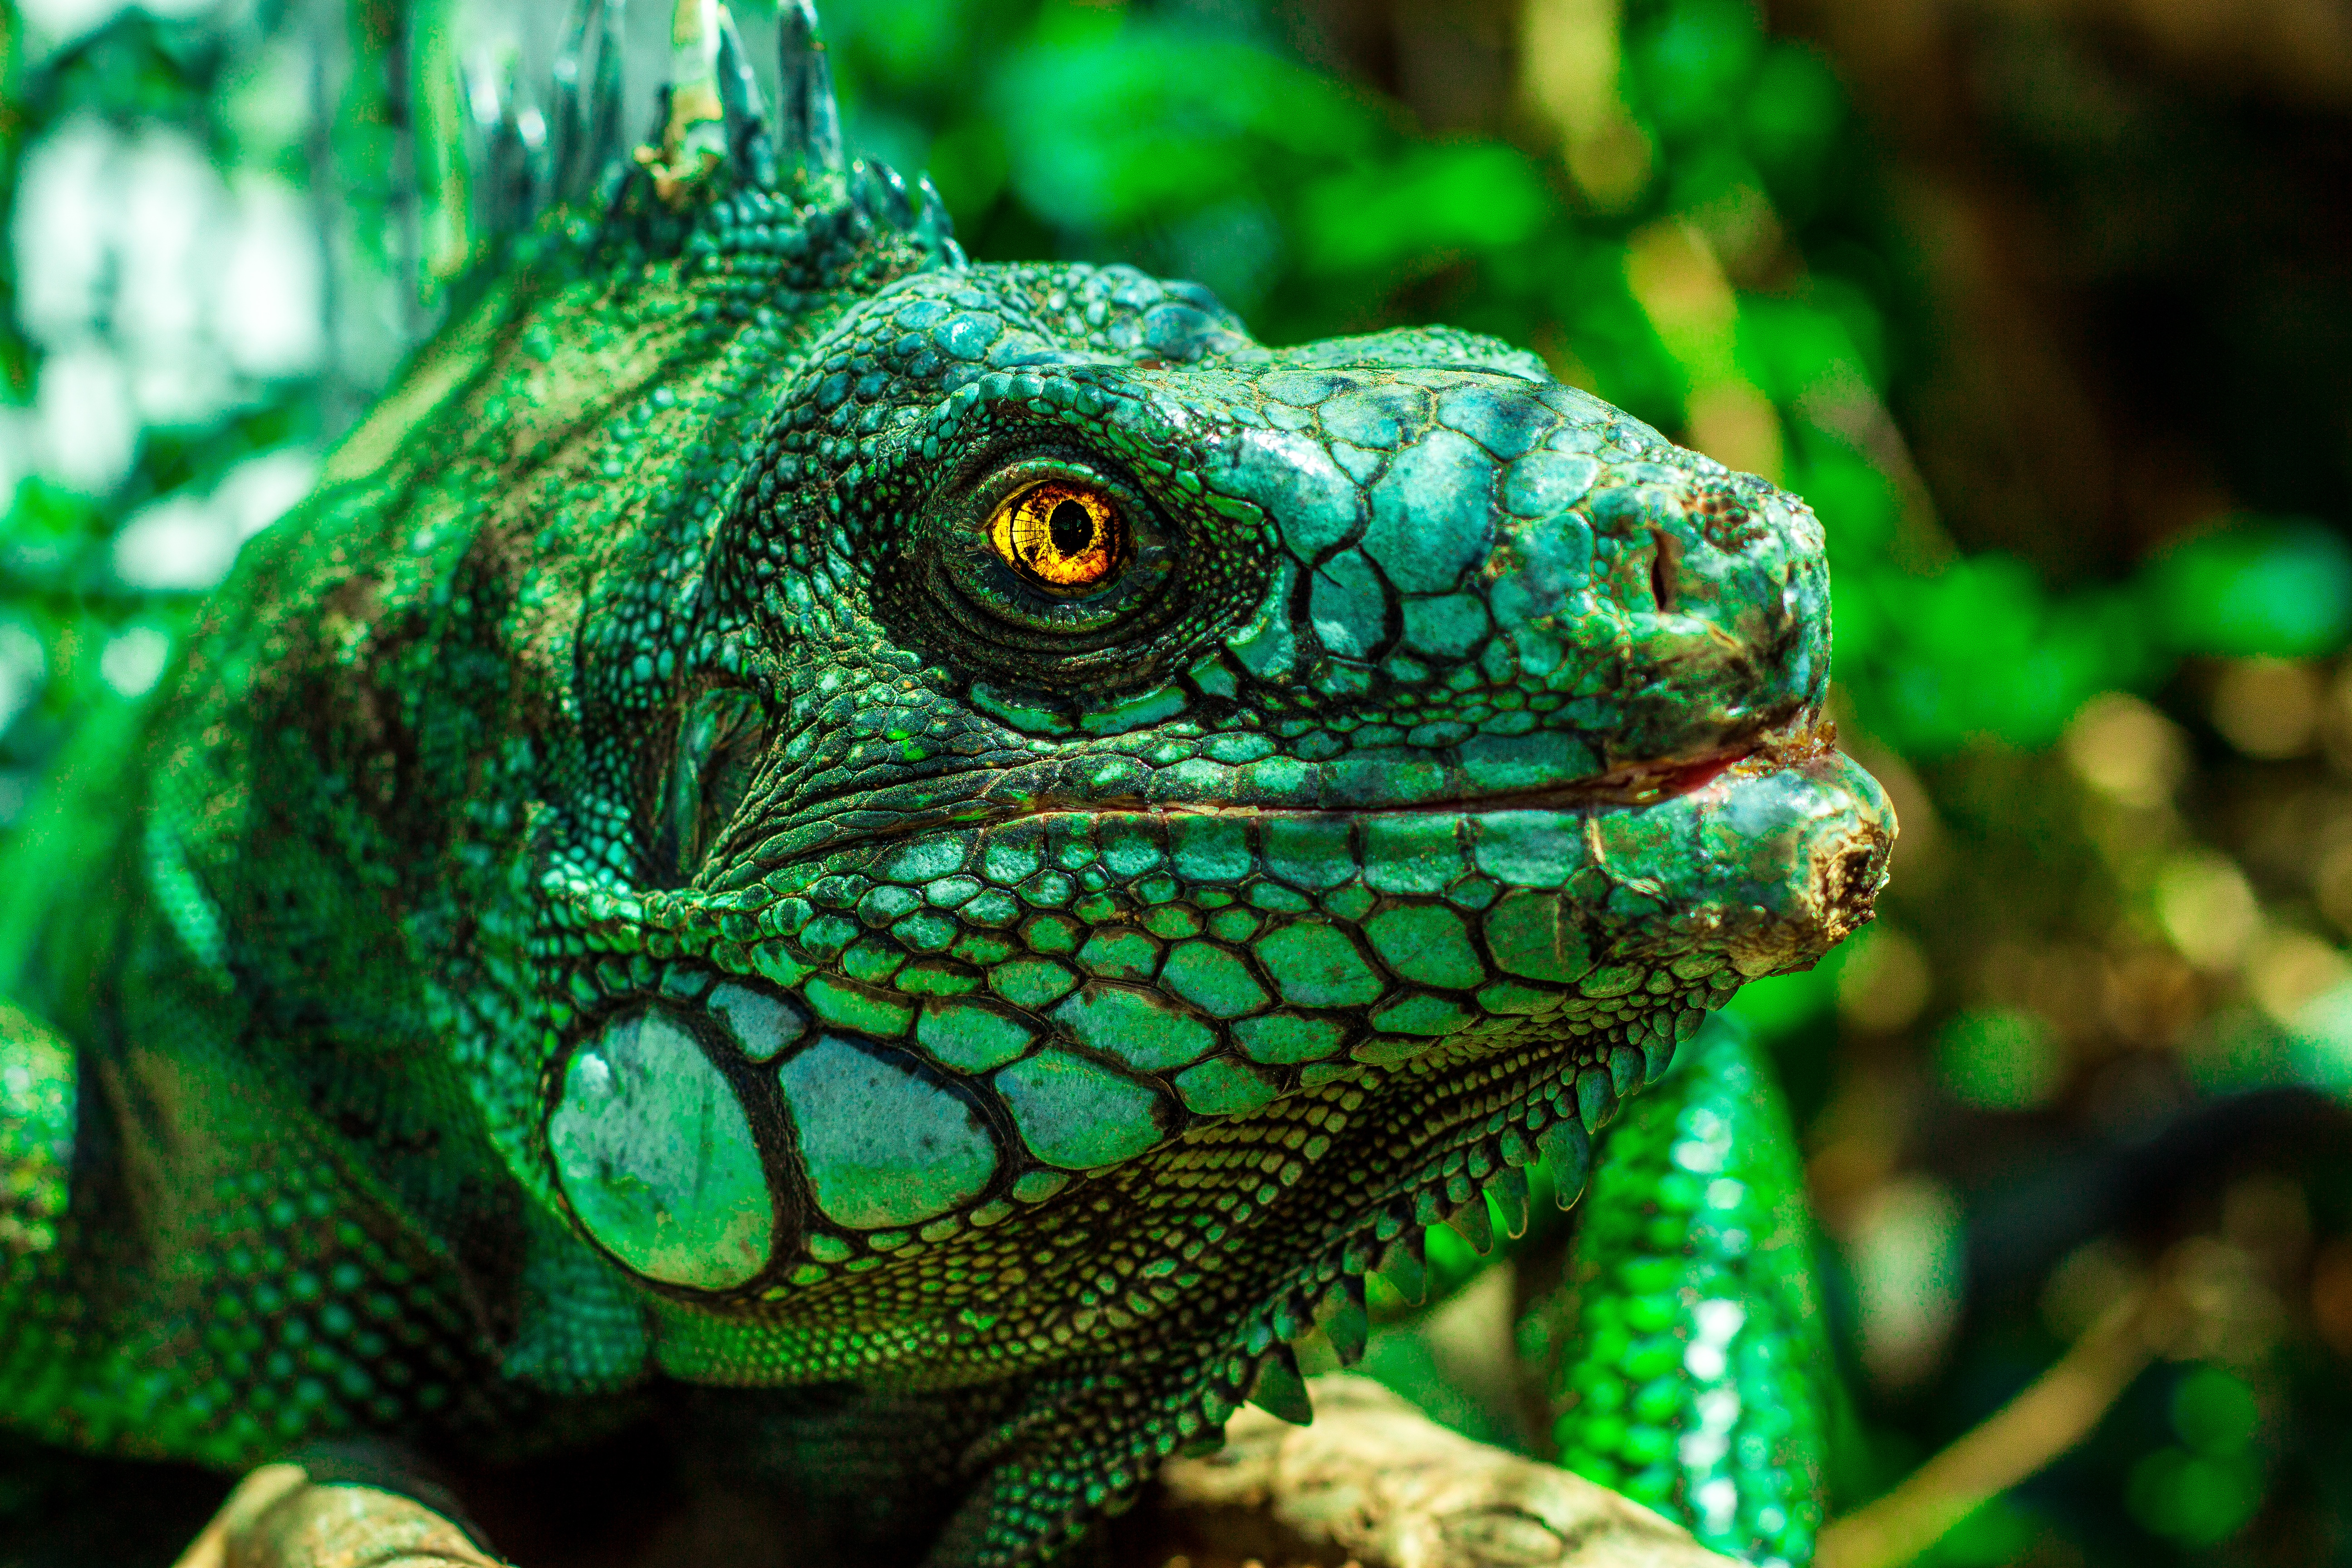
nature, animal, wildlife, green, jungle, reptile, iguana, fauna, lizard, green lizard, chameleon, eyes, vertebrate, brazil, iguania, macro photography, lacerta, scaled reptile, lacertidae, african chameleon